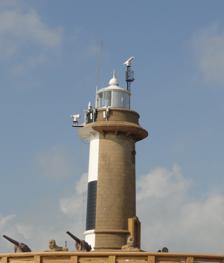
Building: Colombo Lighthouse
Country: Unknown
Year built: 1952
Lighthouse in Colombo, Sri Lanka Lighthouse Colombo Lighthouse Galbokka Point Colombo Lighthouse Location Galbokka Point Colombo Sri Lanka Coordinates 6°56′11″N 79°50′27″E / 6.936298°N 79.840766°E / 6.936298; 79.840766 Tower Constructed 1820s (first) Construction stone tower Height 15 metres (49 ft) Shape cylindrical tower with balcony and lantern on a 1-storey building Markings unpainted tower, the seaward side is painted in a black and white checkered pattern Power source mains electricity Operator Sri Lanka Ports Authority Light First lit 1952 (current) Focal height 26 metres (85 ft) Range 15 nautical miles (28 km; 17 mi) Characteristic Fl (3) W 10s. Colombo Lighthouse is a Lighthouse in Colombo in Sri Lanka . It is operated and maintained by the Sri Lanka Ports Authority . It is located at Galbokka Point south of the Port of Colombo on the waterfront along the marine drive, in Colombo fort . History The Colombo lighthouse at Colombo Harbour The current 29-metre-high (95 ft) lighthouse was built in 1952 after the Old Colombo Lighthouse was deactivated when its light became obscured by nearby buildings as part of the Colombo Harbor Expansion project. It was opened by Rt Hon D. S. Senanayake , the first prime minister of Ceylon. Built on a concrete base which is 12 m (39 ft) high, it has four statues of lions at its base. Due to the panoramic view of the Indian Ocean it offered, it became a city landmark. With the escalation of the Sri Lankan Civil War , public access to the site was restricted. This was due to its placement in a high-security zone as it is across the street from the Naval Headquarters and close proximity of the Port of Colombo. Saluting battery Located at its base is a naval gun battery that is used by the Sri Lanka Navy for its traditional gun salutes . By tradition the Navy accords a 25-gun salute to the nation on the National day , which is 4 February each year. The tradition originated when the sailors of the Ceylon Royal Naval Volunteer Reserve fired a 15- Gun Salute at the Galle Face Green on the first Independence Day on 4 February 1948. With the formation of the Royal Ceylon Navy , HMCyS Vijaya , the first warship of the navy according a 25-gun salute on 4 February 1951 with its single QF 4-inch naval gun . In 1952 two additional QF 4-inch naval guns were brought from the United Kingdom and mounted at Galle Buck Bay in the Colombo harbour in preparation of the Royal visit of Princess Elizabeth , which did not occur as she returned halfway due to the death of her father the King. Royal Ceylon Navy awarded a 56 gun salute on the day of the King's funeral. After HMCyS Vijaya was decommissioned its QF 4-inch naval gun was added to the battery. The guns were moved to the lighthouse and fired the gun salute since 2000. In 2000, three 52 mm guns were installed, having been gifted from the Indian Navy which are used to fire the gun salutes till 2020. In 2021, the independence day gun salute was fired from SLNS Samudura and the tradition has been naval ships after the Colombo Lighthouse became landlocked aft the construction of the Colombo Port City . See also Sri Lanka portal Engineering portal List of lighthouses in Sri Lanka References